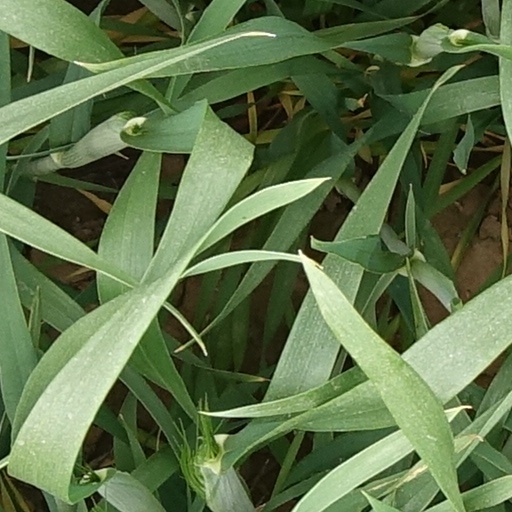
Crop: wheat